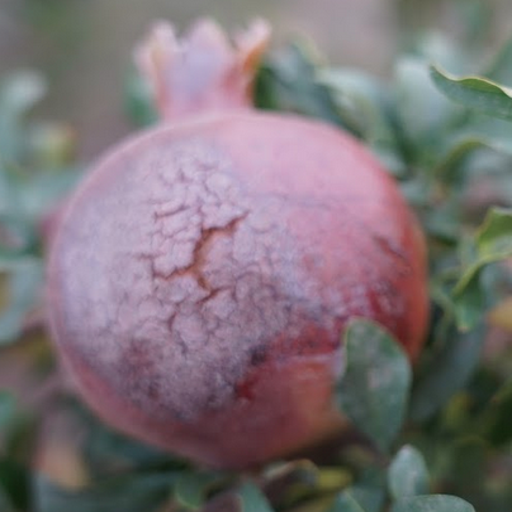
Label: Sunburn